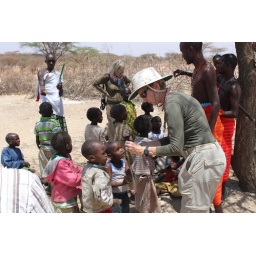
I love the face on the little boy in the shirt with the blue neckline.